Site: brandenburg
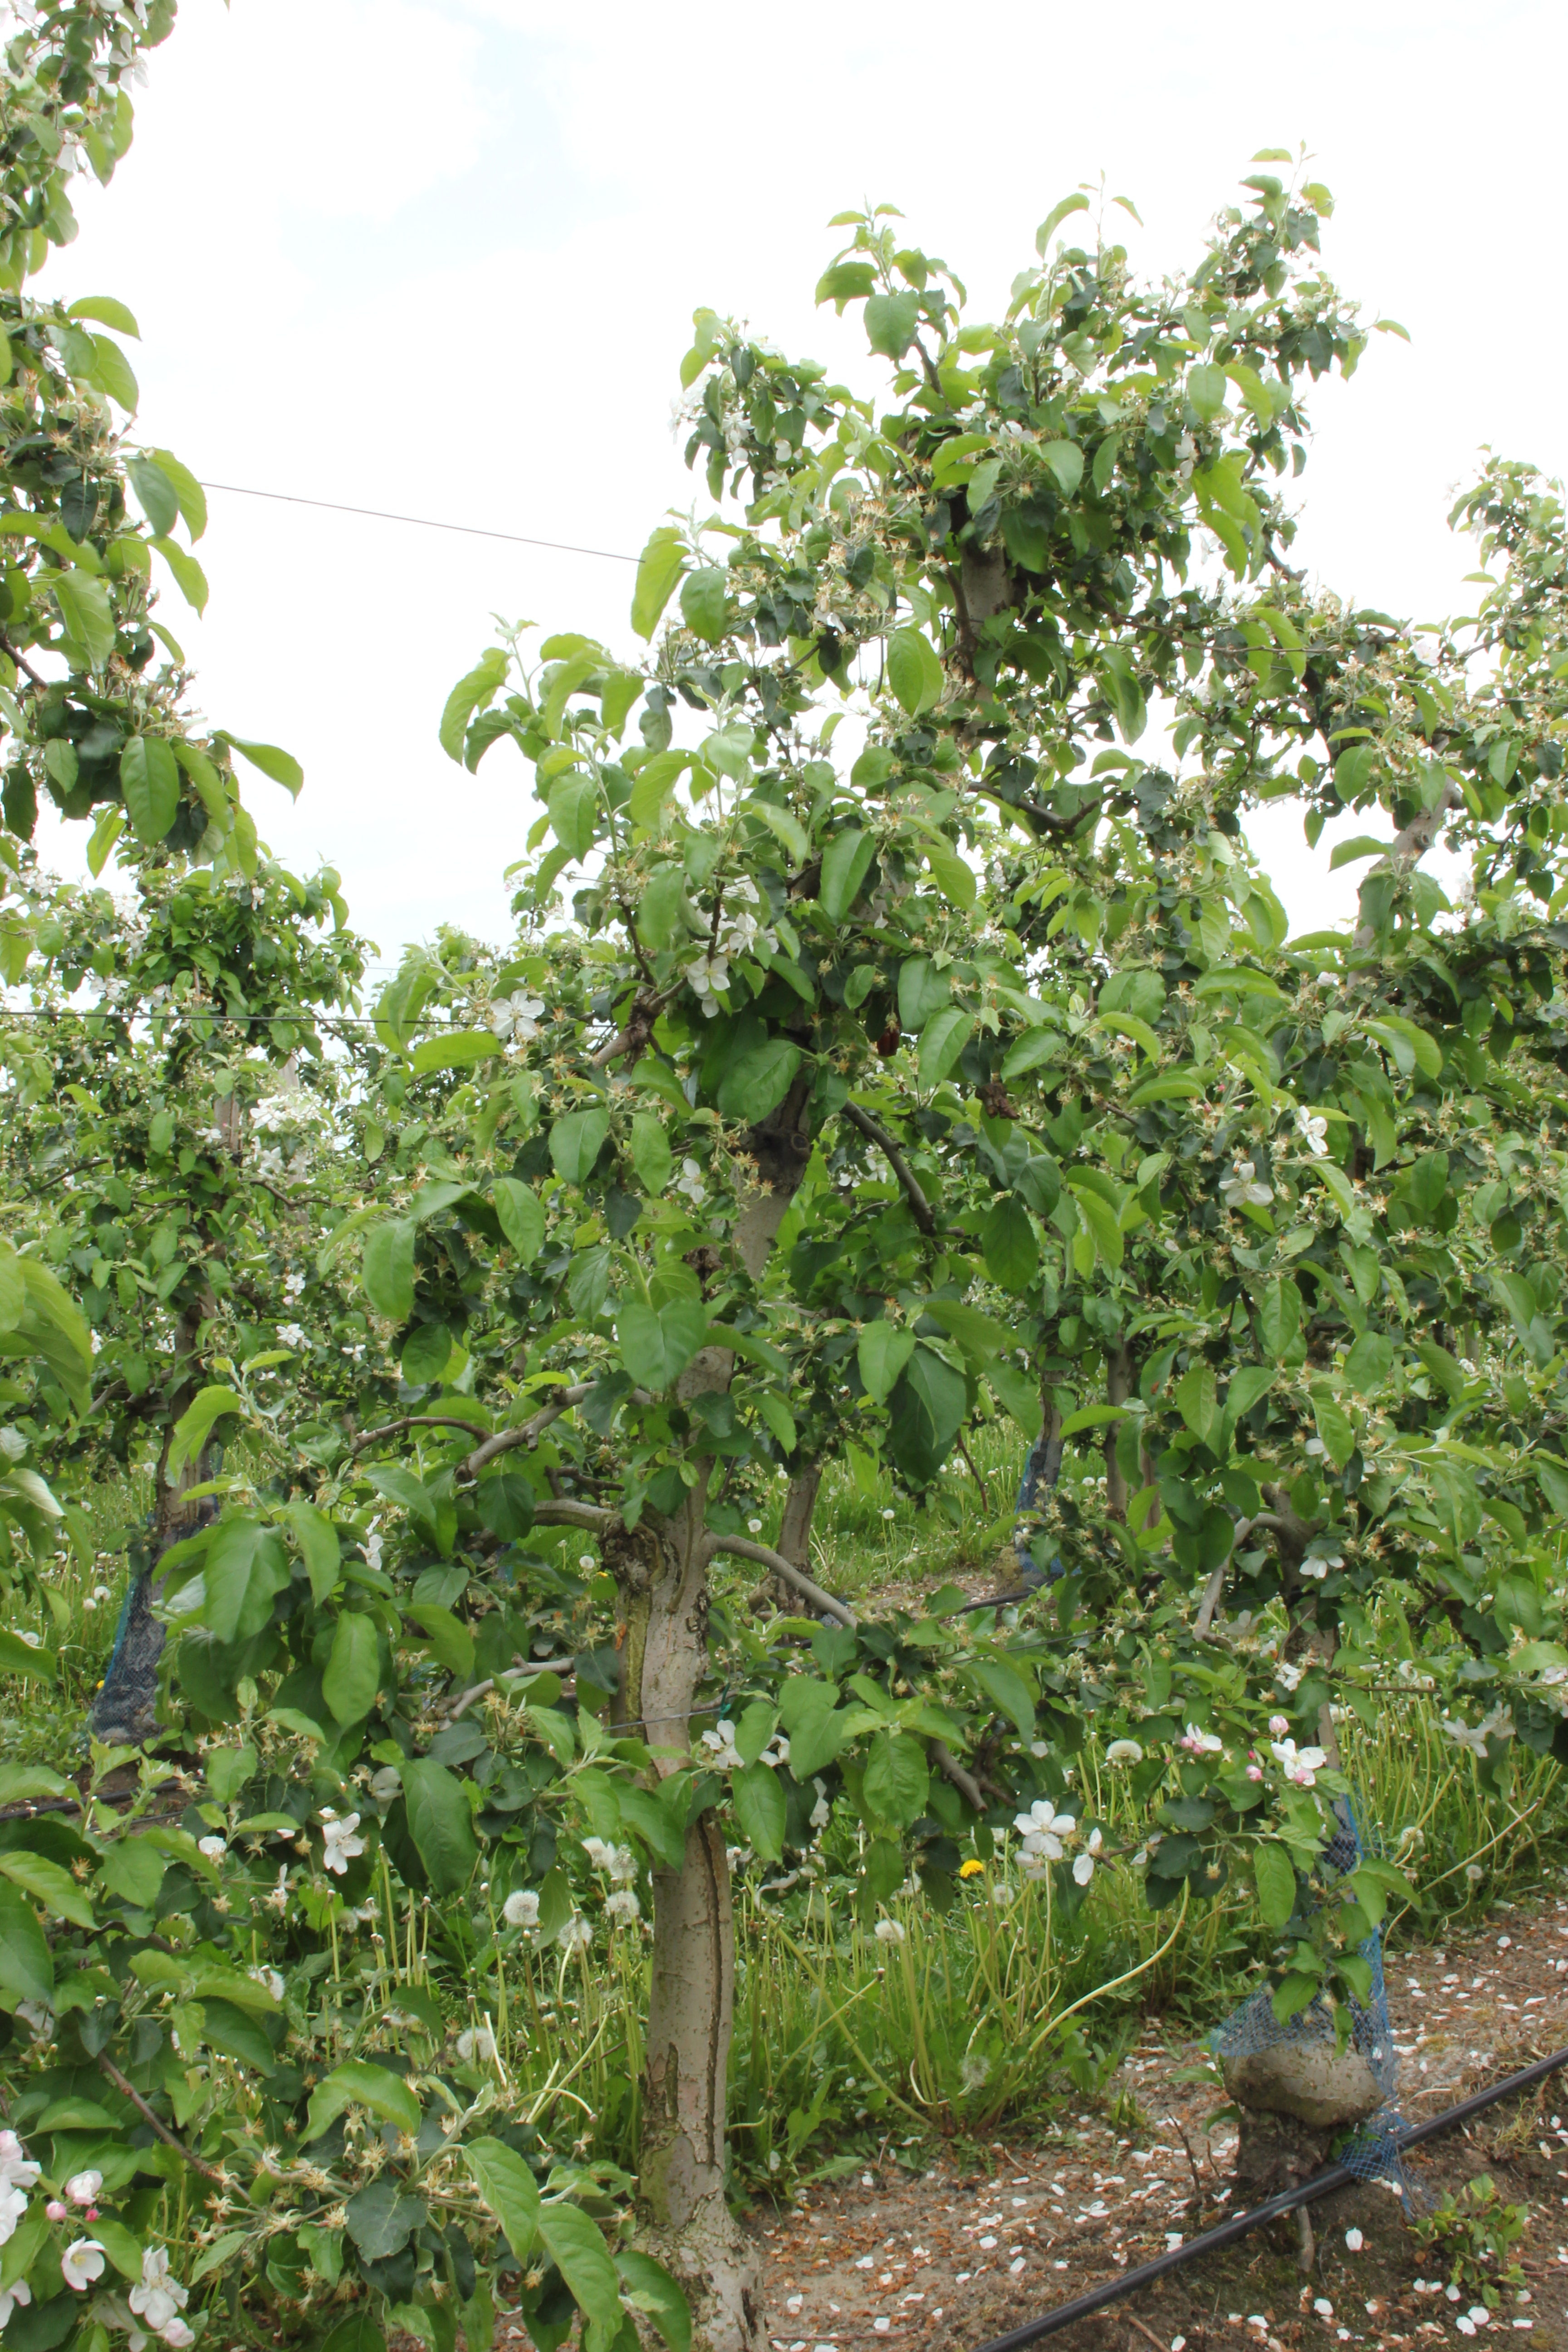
Growth stage (BBCH 67): Flowering